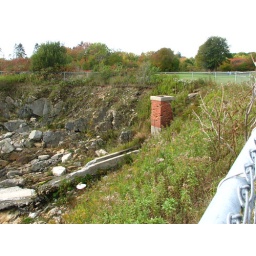
no clue what this chimney in the side of the hill near the water is about